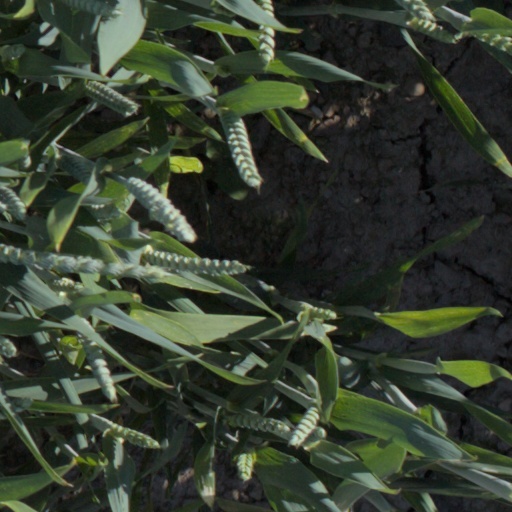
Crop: wheat